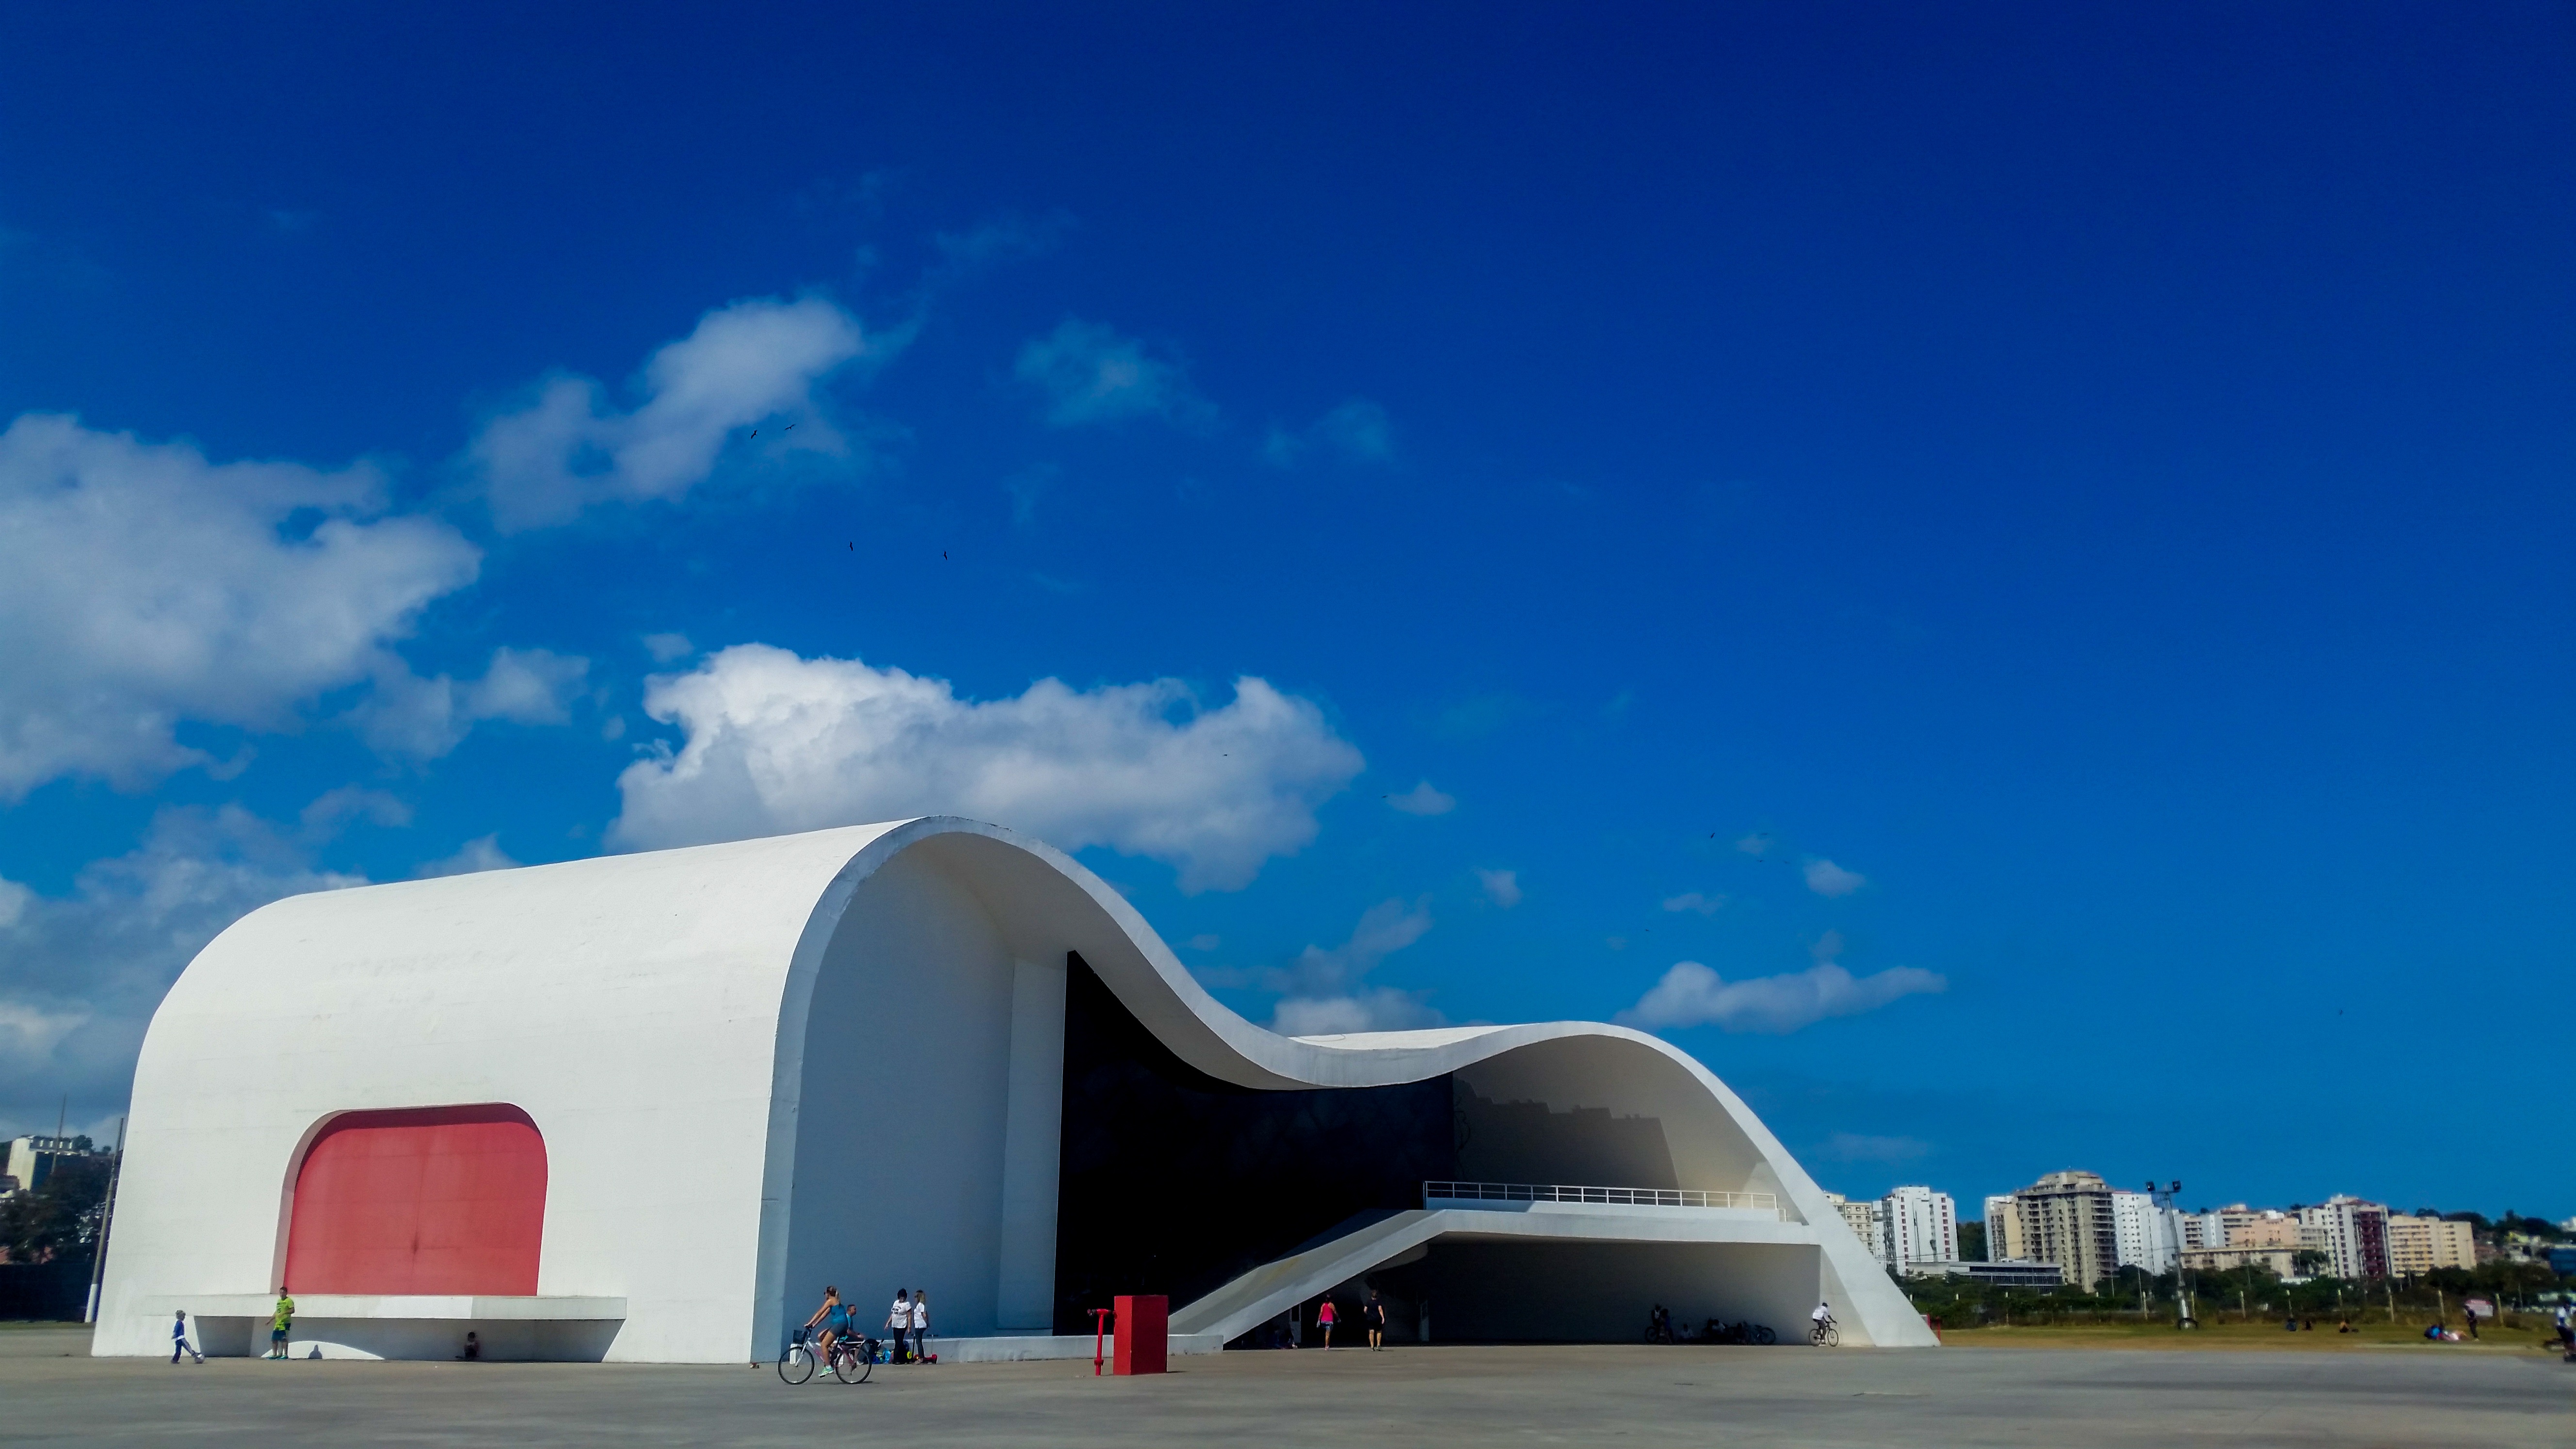
architecture, building, vehicle, rio de janeiro, theatre, brazil, niter i, oscar niemeyer, atmosphere of earth